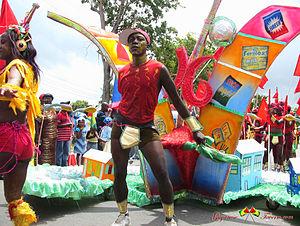
Le Guyana, en forme longue la république coopérative du Guyana anciennement Guyane britannique, est le seul État du Commonwealth situé en Amérique du Sud. De plus il s'agit également du seul État d'Amérique du Sud où la langue officielle est l'anglais. Localisé au nord de l'équateur mais dans les tropiques, il dispose de côtes sur l'océan Atlantique. Le Guyana est entouré au sud-est par le Suriname, au sud et au sud-ouest par le Brésil et au nord-ouest par le Venezuela. C'est en superficie l'antépénultième pays d'Amérique du Sud et il fait partie des plus pauvres. Le Guyana est l'un des deux derniers pays sur le continent américain où la conduite se fait du côté gauche, l'autre étant son voisin, le Suriname.
Le jour de Mashramani est un festival annuel en Guyana marquant l'atteinte de l'indépendance du Royaume-Uni en 1966 et a lieu généralement le 23 février, le jour de la République. Parade, musique, jeux et cuisines sont de mise pour célébrer la « Naissance de la République ».